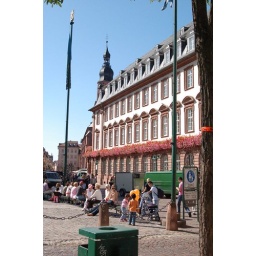
A lovely building with beautiful flowers near the square.